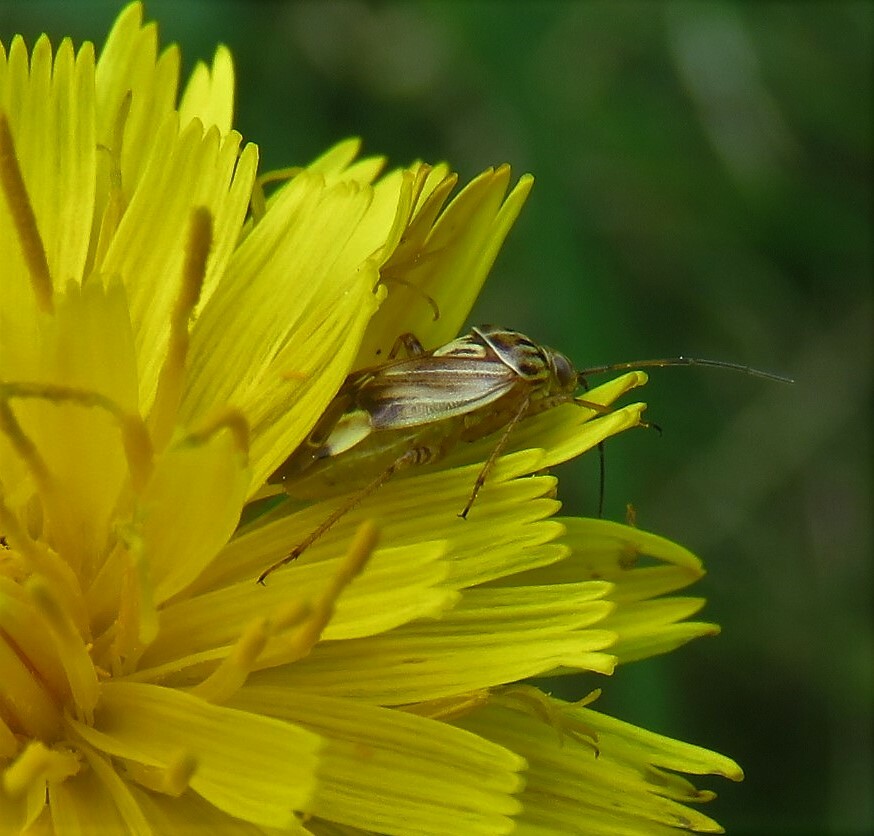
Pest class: lygus_bug